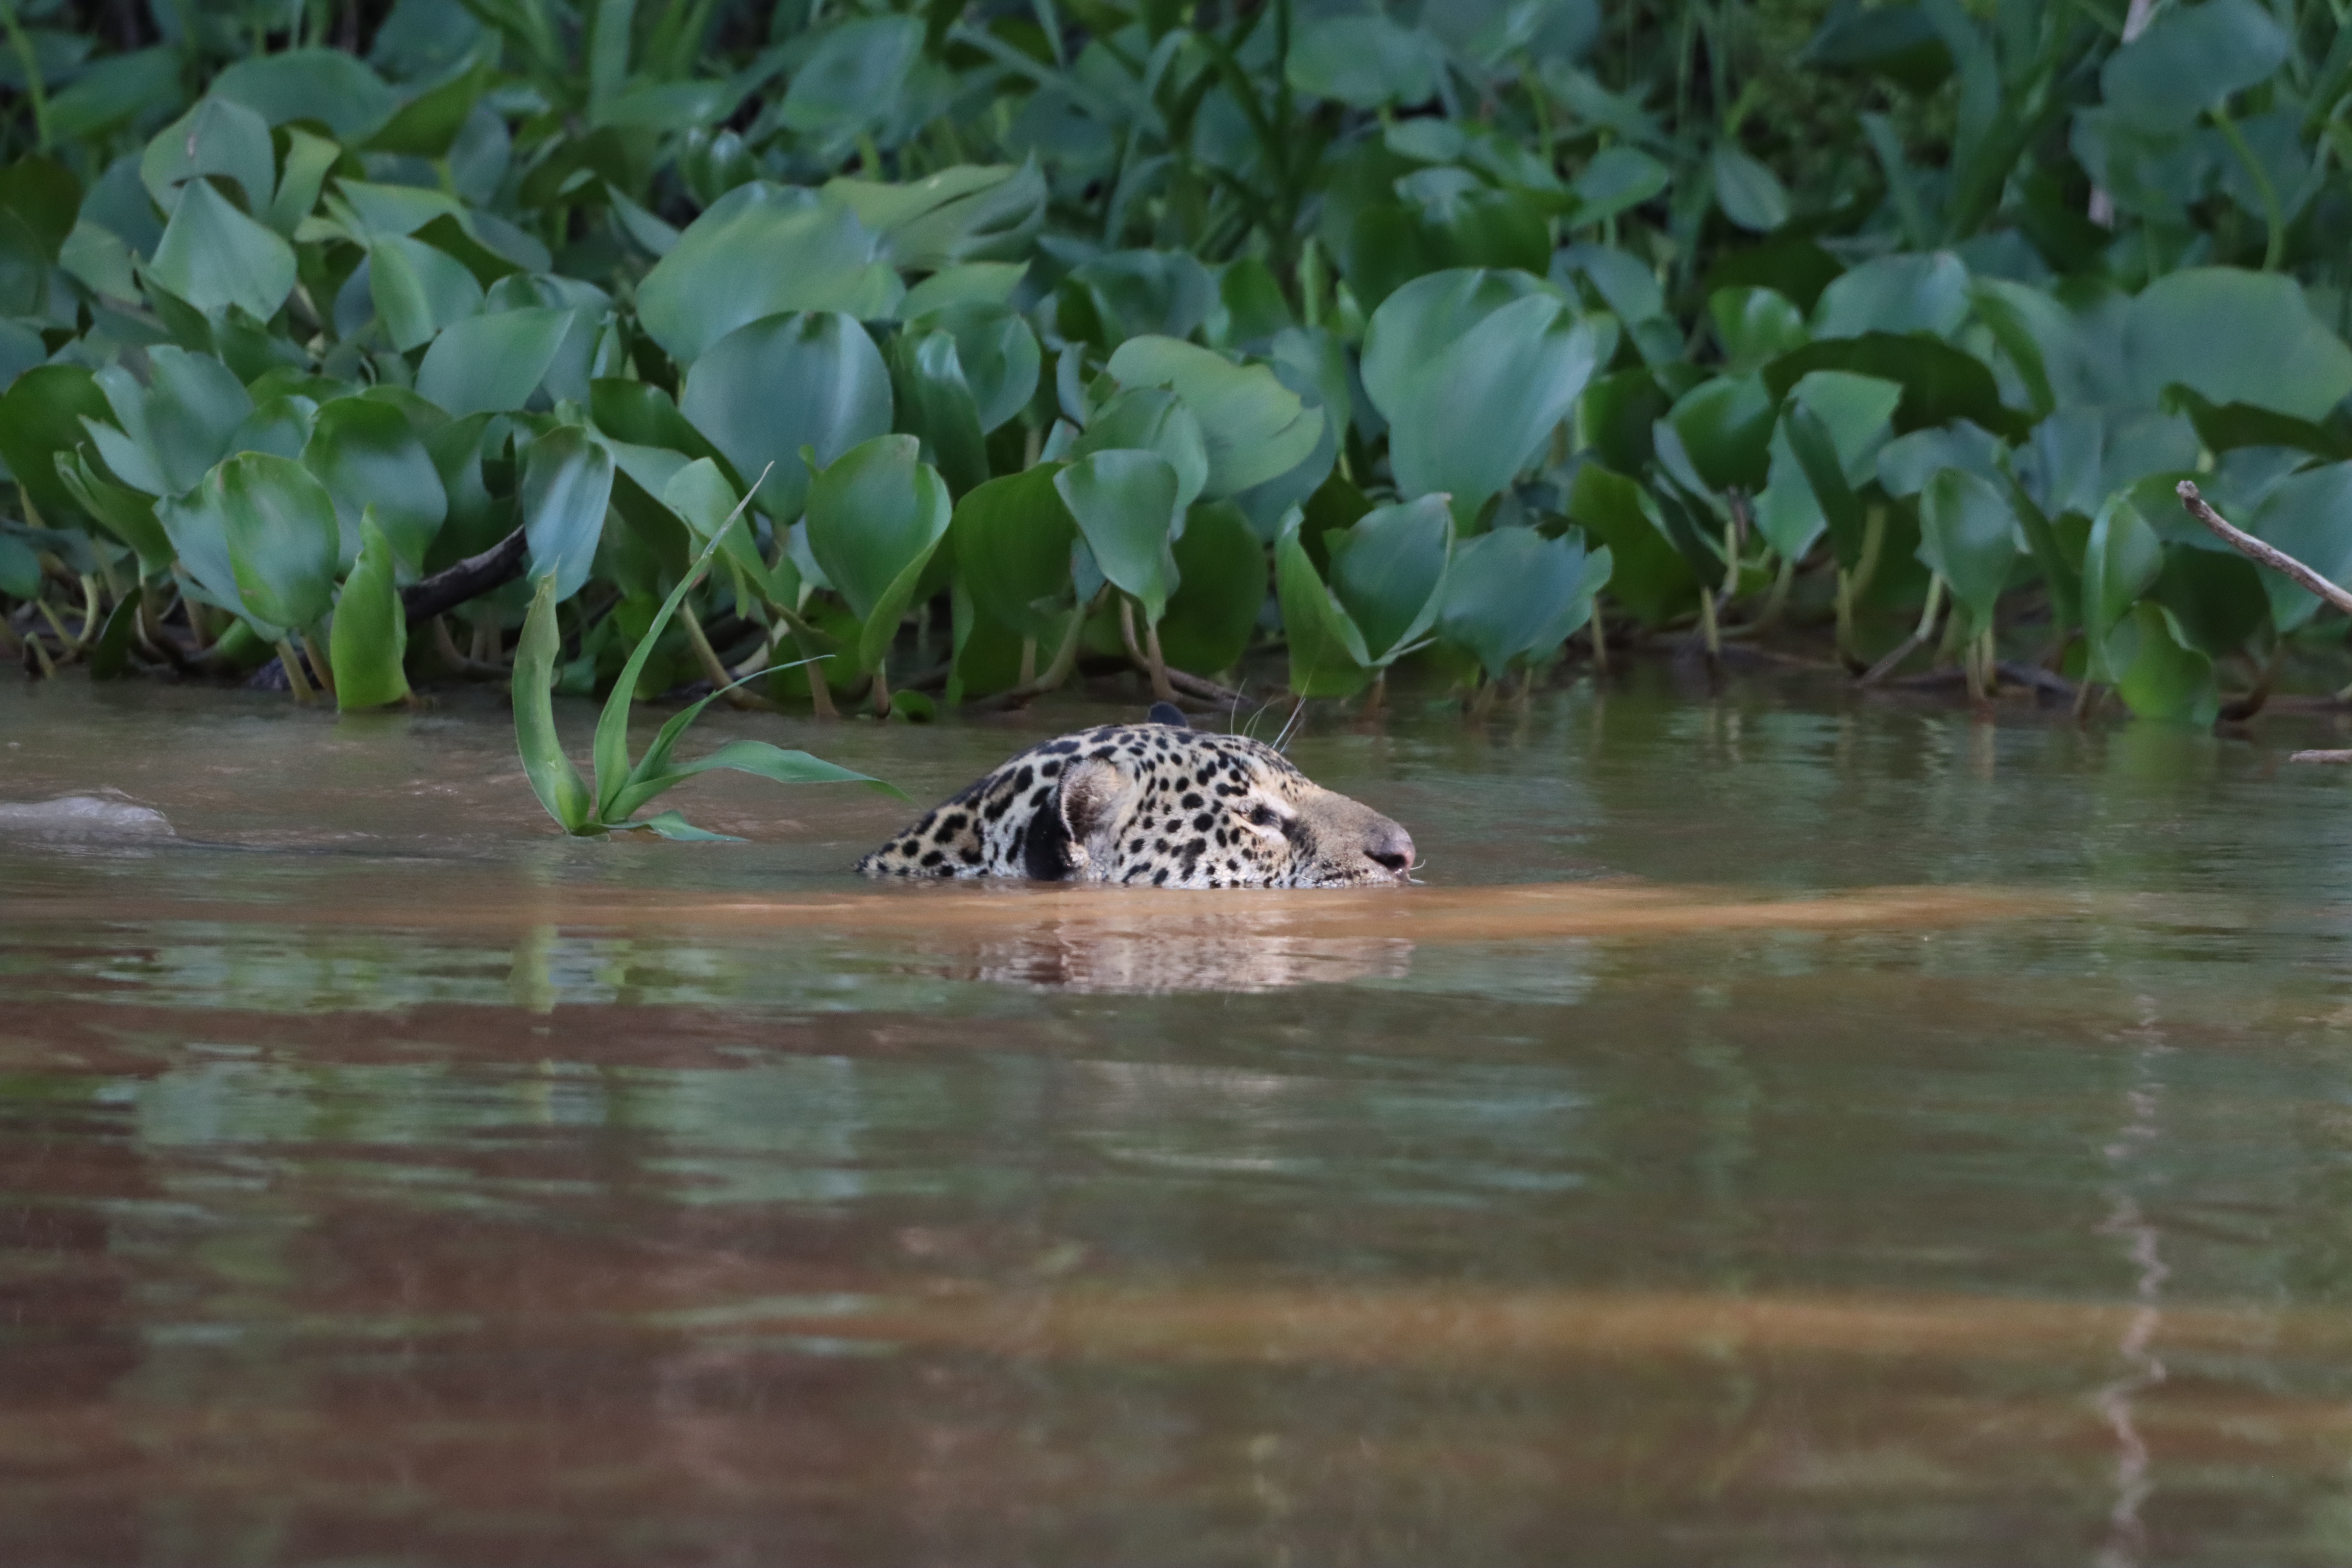
Jaguar: Marcela